Dehesa de Campoamor

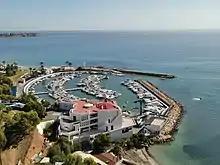
Dehesa de Campoamor Port

Dehesa de Campoamor is a village in the Orihuela Costa district in the municipality of Orihuela. It is located in the south of Alicante province and in the autonomous Valencian community, near the boundary with the Pilar de la Horadada.